Vehicle registration plates of Native American tribes in the United States

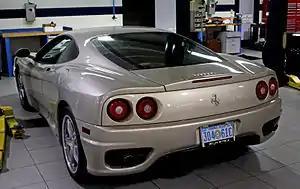
Ferrari 360 Modena bearing a plate from the Cherokee Nation

Several Native American tribes in the United States register motor vehicles and issue license plates to those vehicles.